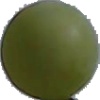
Label: Grape White 4